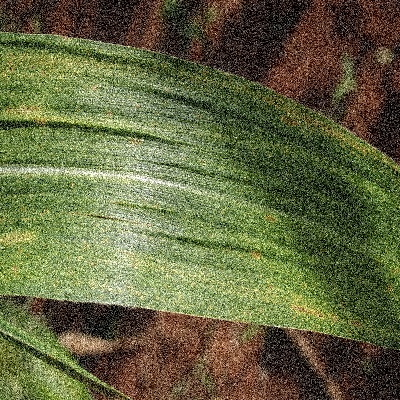
Label: Corn_(Maize)___Leaf_Spot